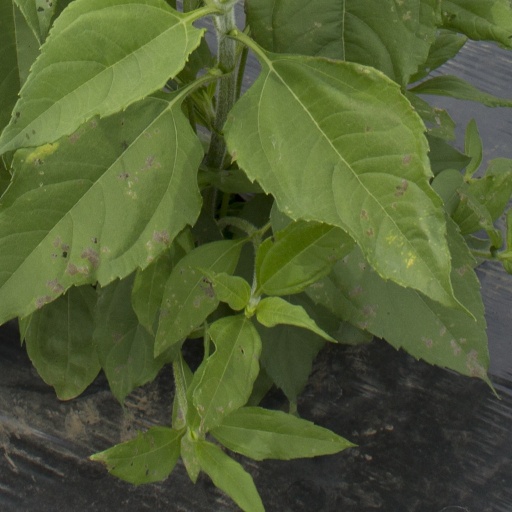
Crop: Jerusalem artichoke